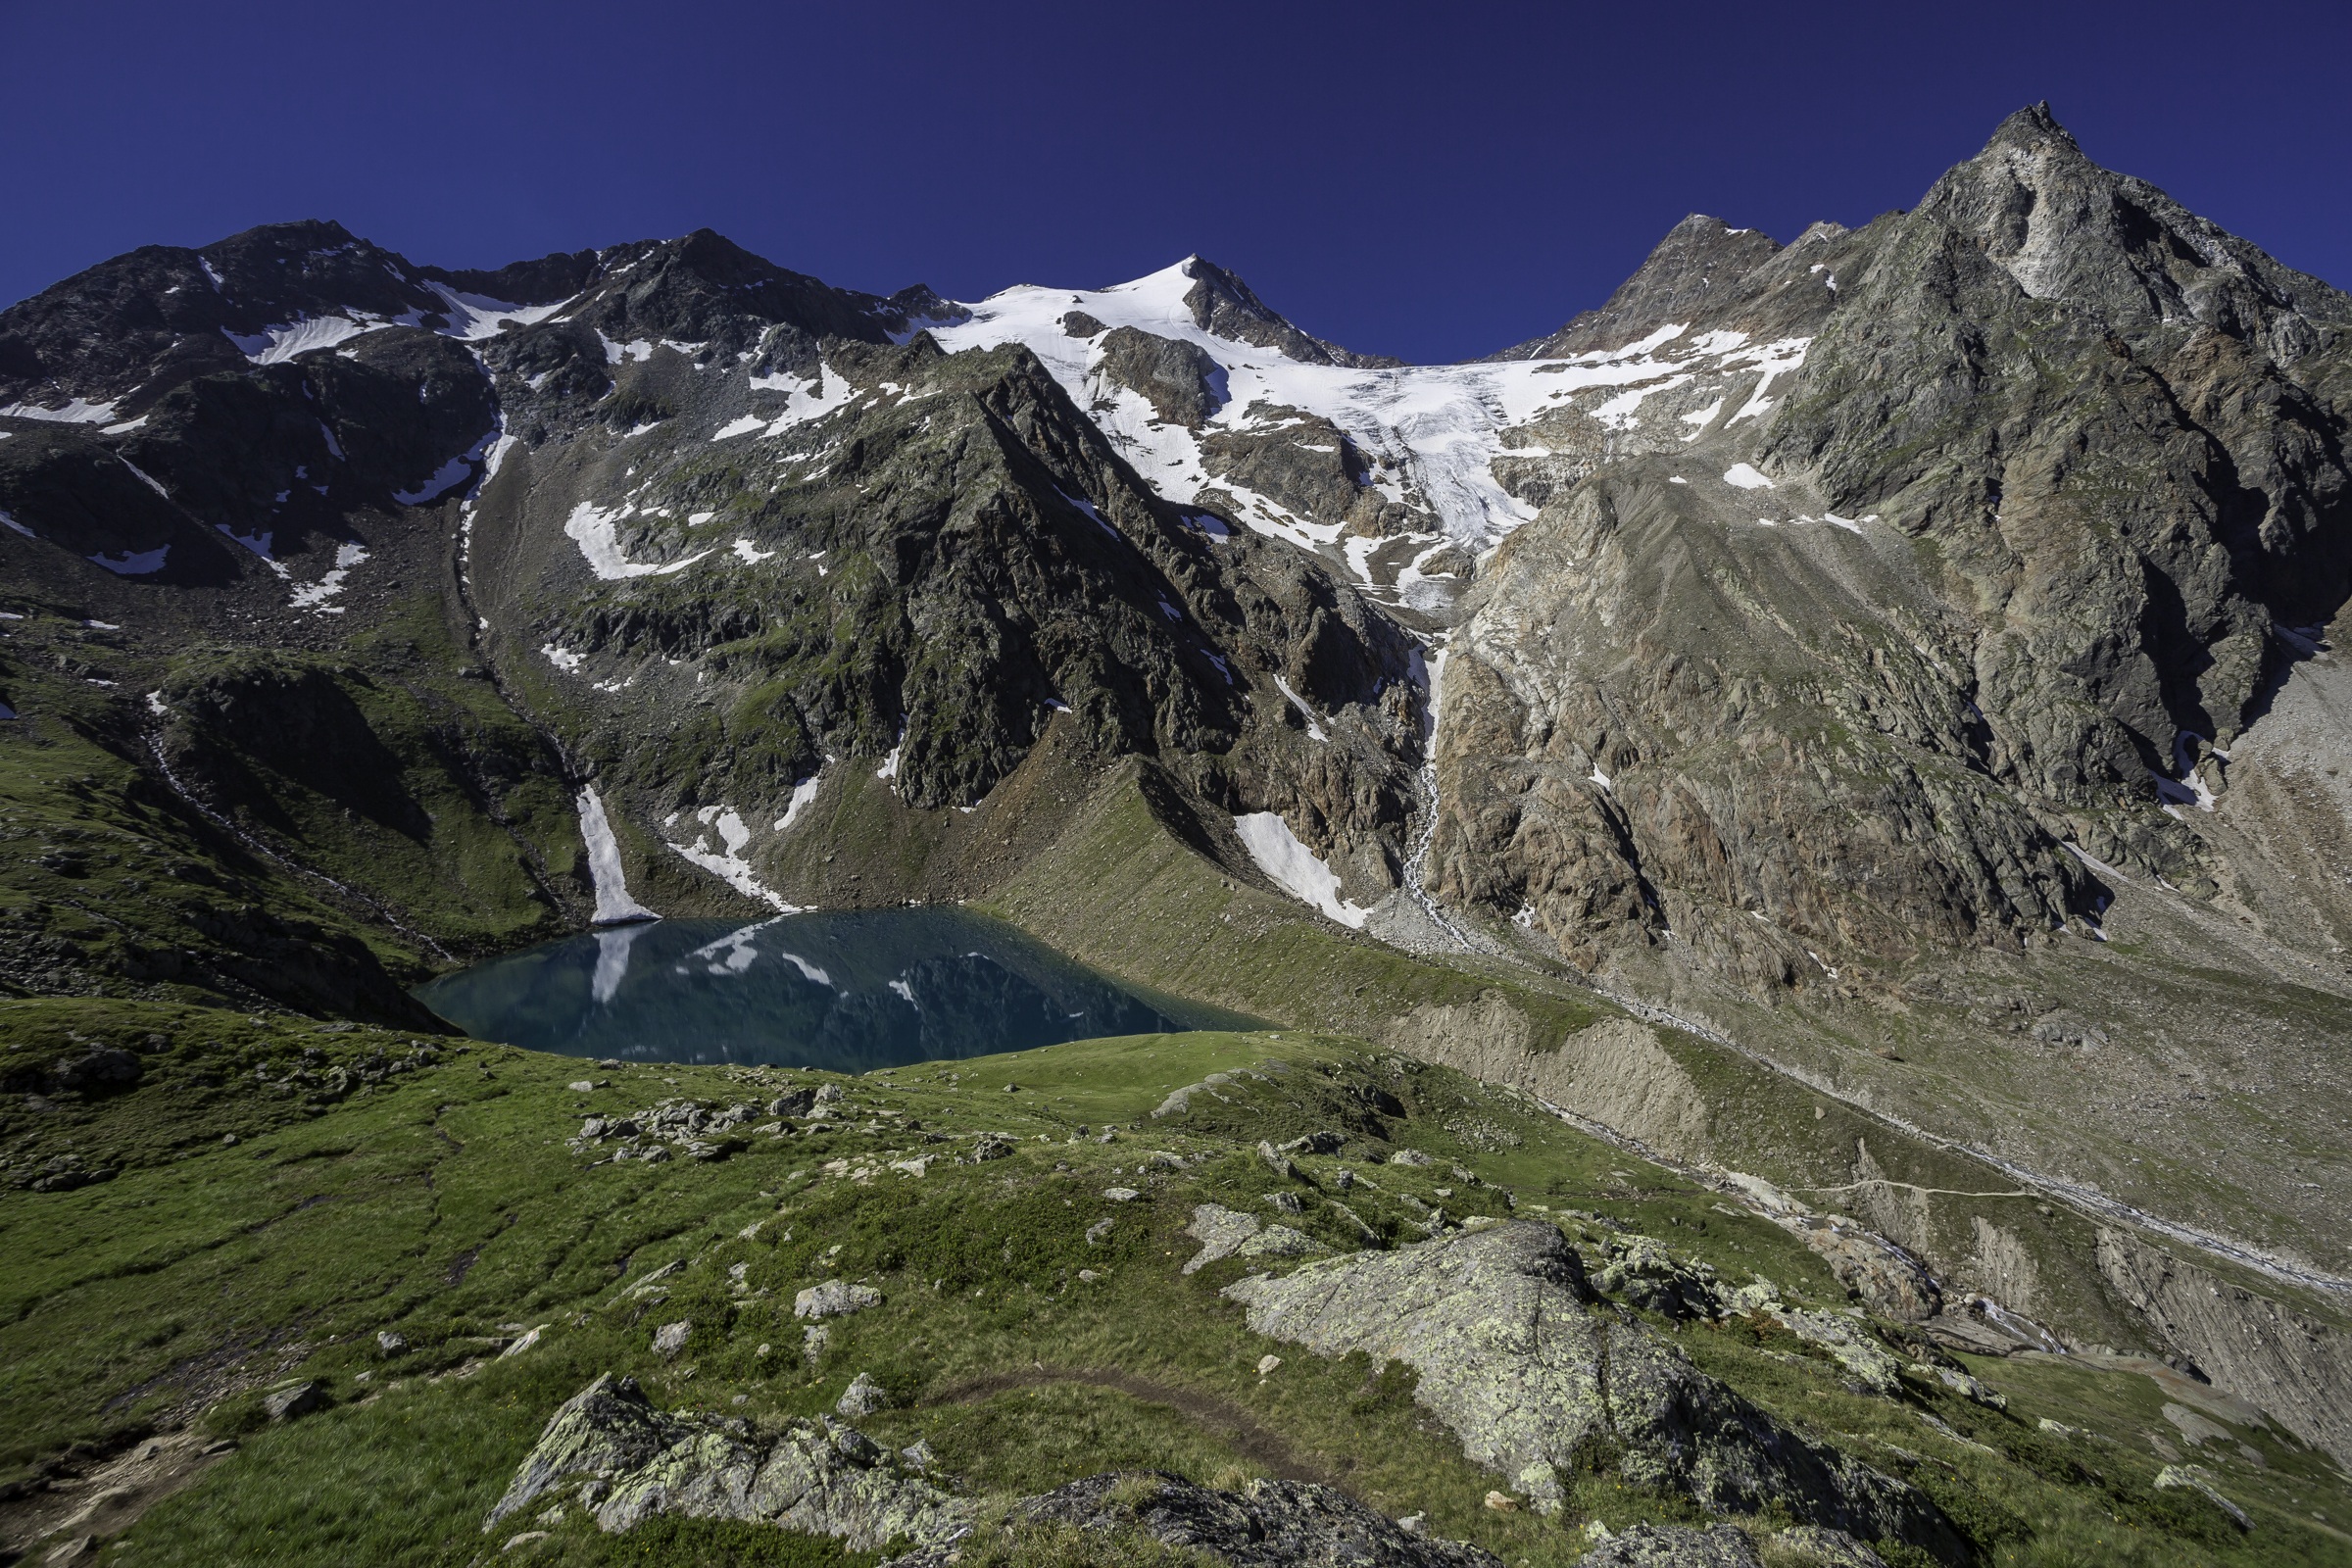
landscape, nature, wilderness, walking, mountain, lake, adventure, view, valley, mountain range, terrain, ridge, summit, austria, geology, mountains, alps, plateau, fell, cirque, mirroring, moraine, tyrol, landform, mountain pass, geographical feature, mountainous landforms, glacial landform, geological phenomenon